Fortezza Medicea restaurant

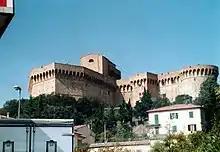
The medieval fortress and prison which houses the restaurant.

Fortezza Medicea restaurant (officially Cene Galeotte, 'convict dinners') is an occasional restaurant in Volterra, Italy. Gourmet dinners are cooked and served to paying guests by inmates in the prison housed in the town's Renaissance-era fortress ("Fortezza Medicea"). The project began in 2006; it has been on hiatus since 2020.